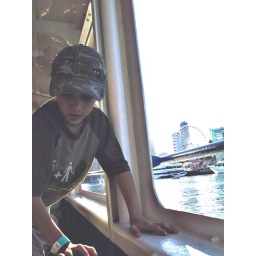
Navy Pier in Chicago - Boat ride on chicago river and lake michigan